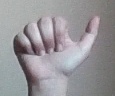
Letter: dhad